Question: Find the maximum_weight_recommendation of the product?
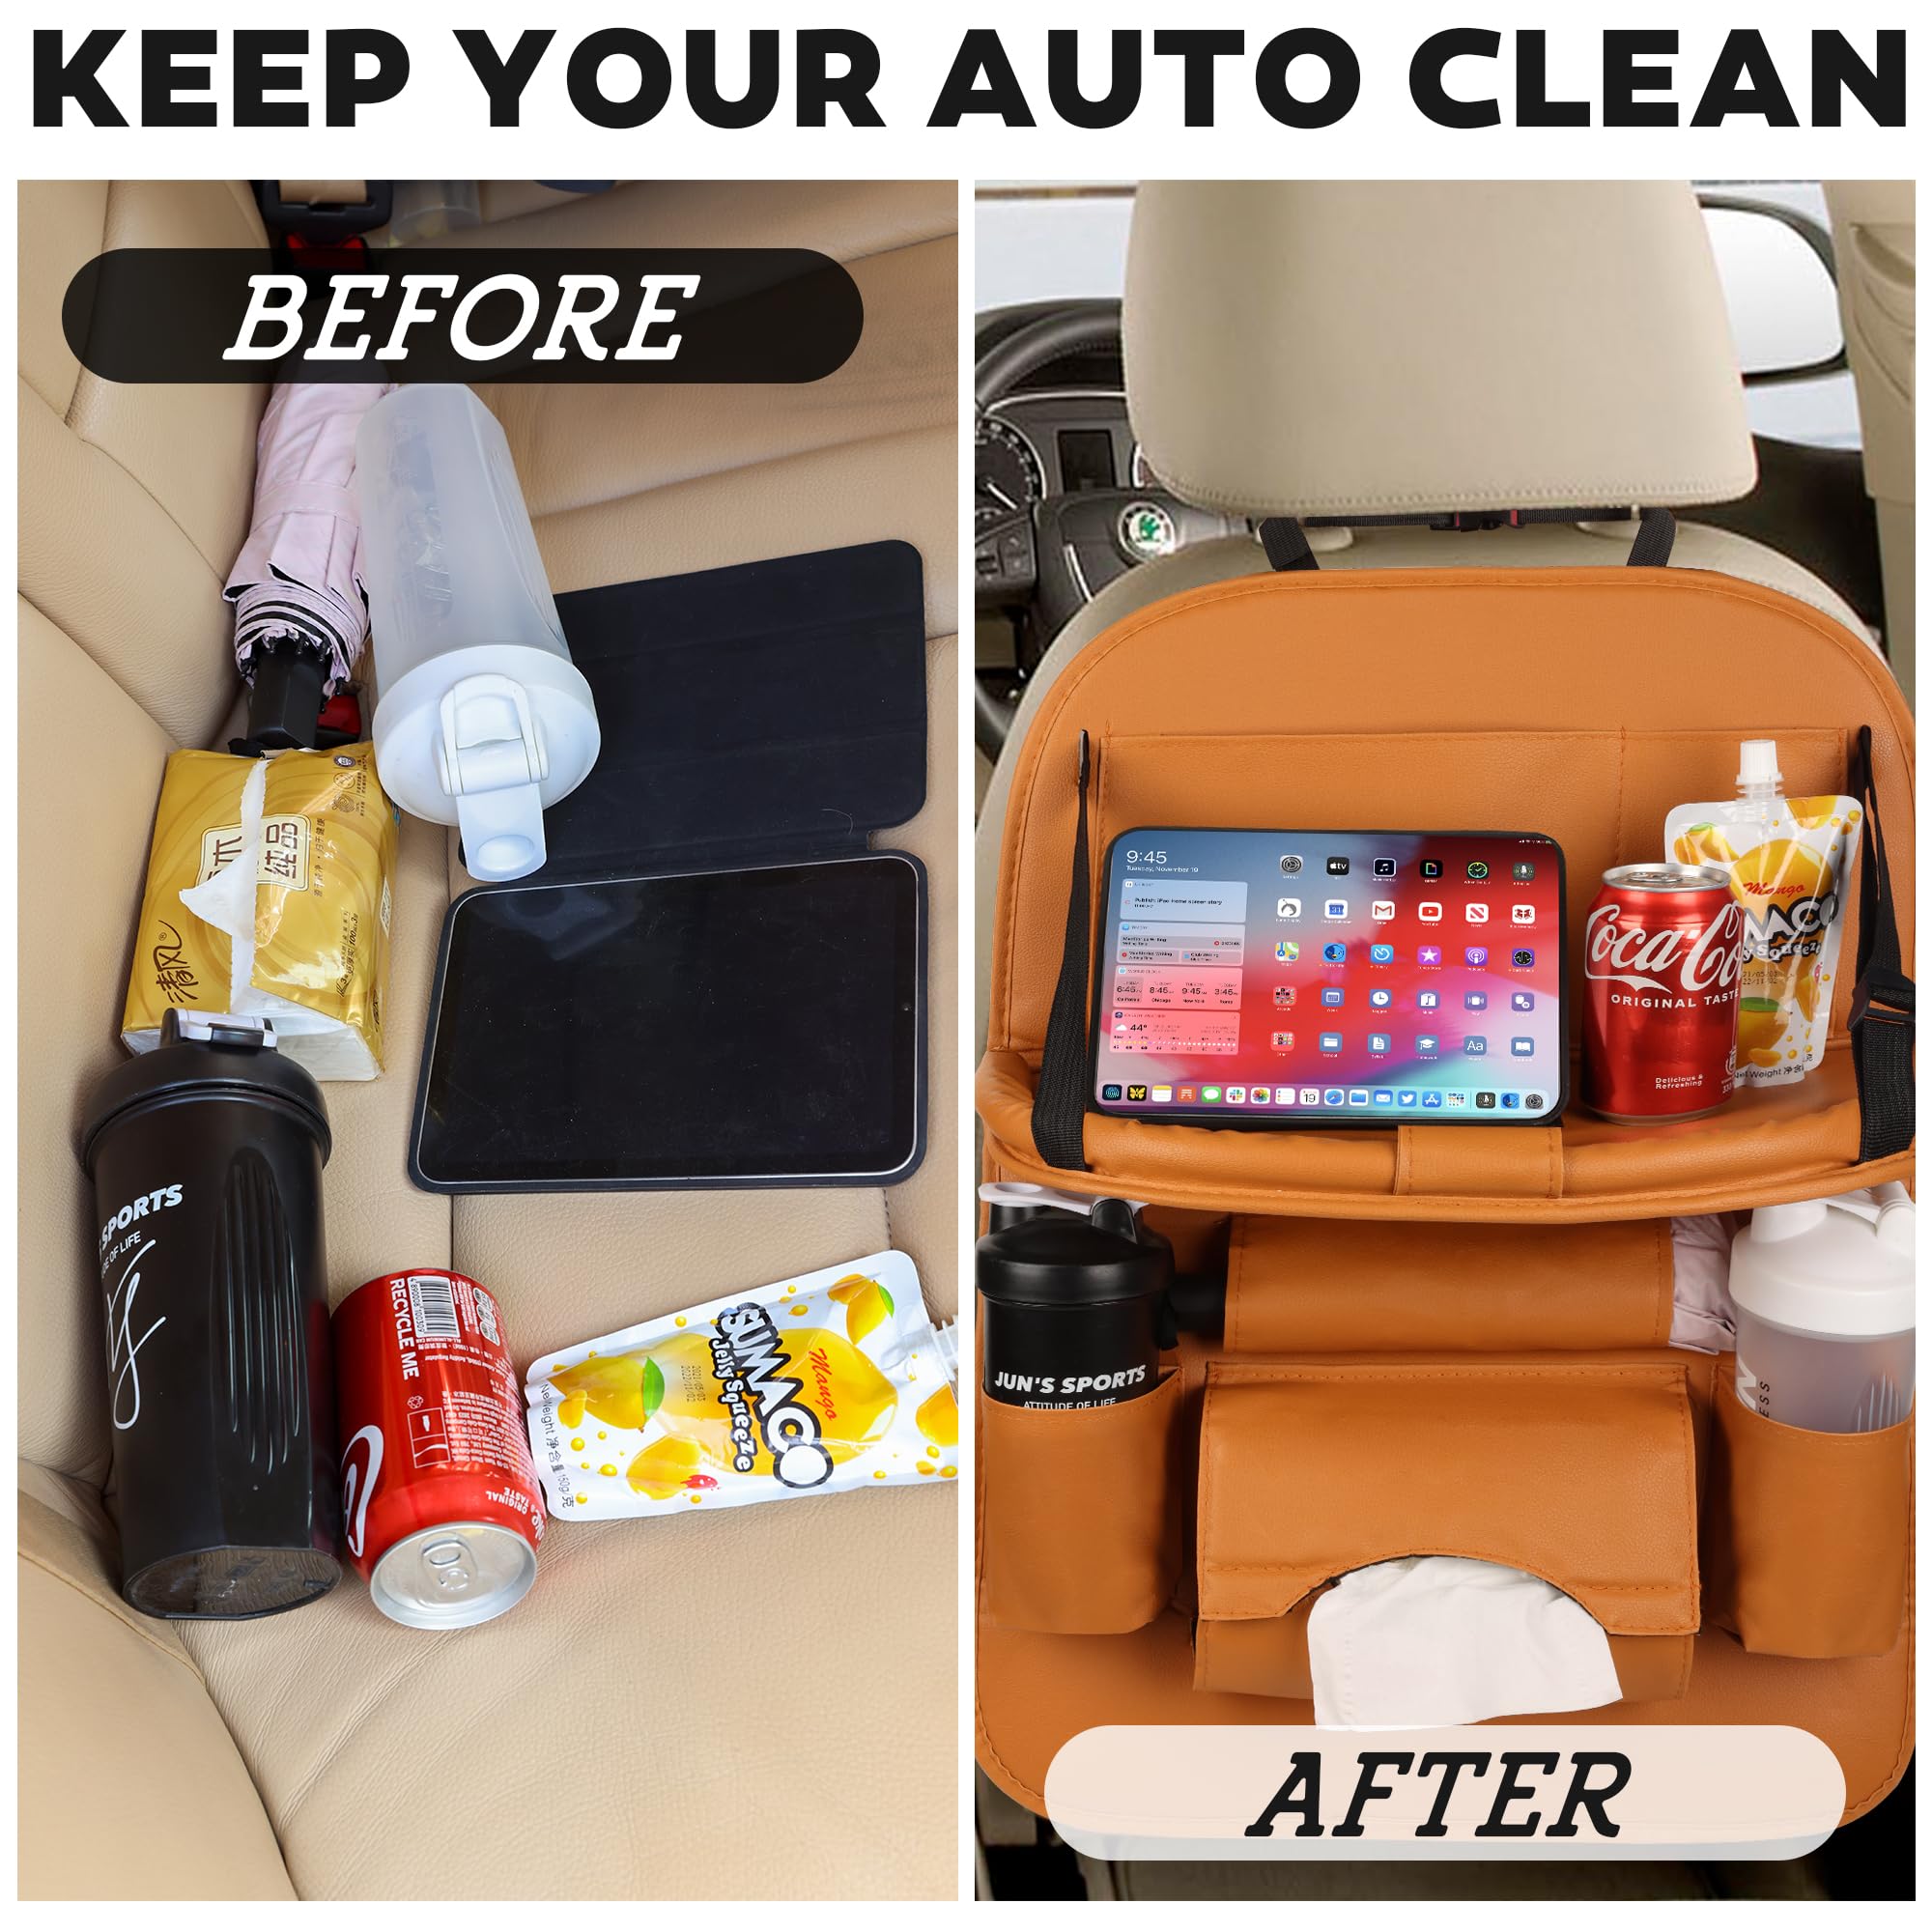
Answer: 150.0 gram